Leo Vroman

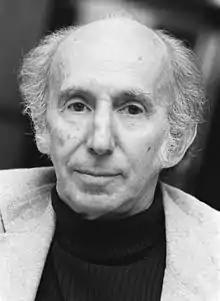
Leo Vroman in 1983

Leo Vroman (April 10, 1915 – February 22, 2014) was a Dutch-American hematologist, a prolific poet mainly in Dutch and an illustrator.